Jay Johnson Morrow

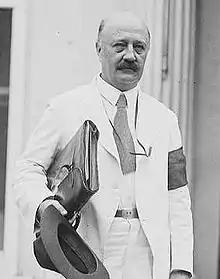
Gov. J.J. Morrow of Canal Zone

Jay Johnson Morrow (February 20, 1870 – April 16, 1937) was an American military engineer who was Chief Engineer of the United States First Army and Deputy Chief Engineer of the American Expeditionary Force during World War I and Governor of the Panama Canal Zone from 1921 to 1924.